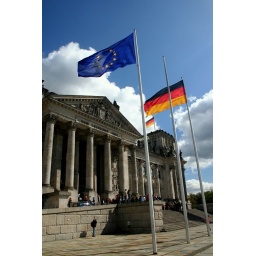
German government building in Berlin. The blue flag with the stars is the new flag for the European Union.